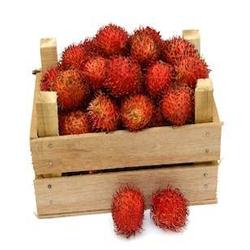
Label: Rambutan